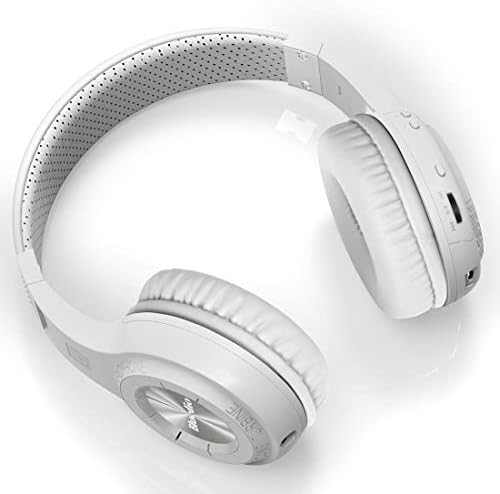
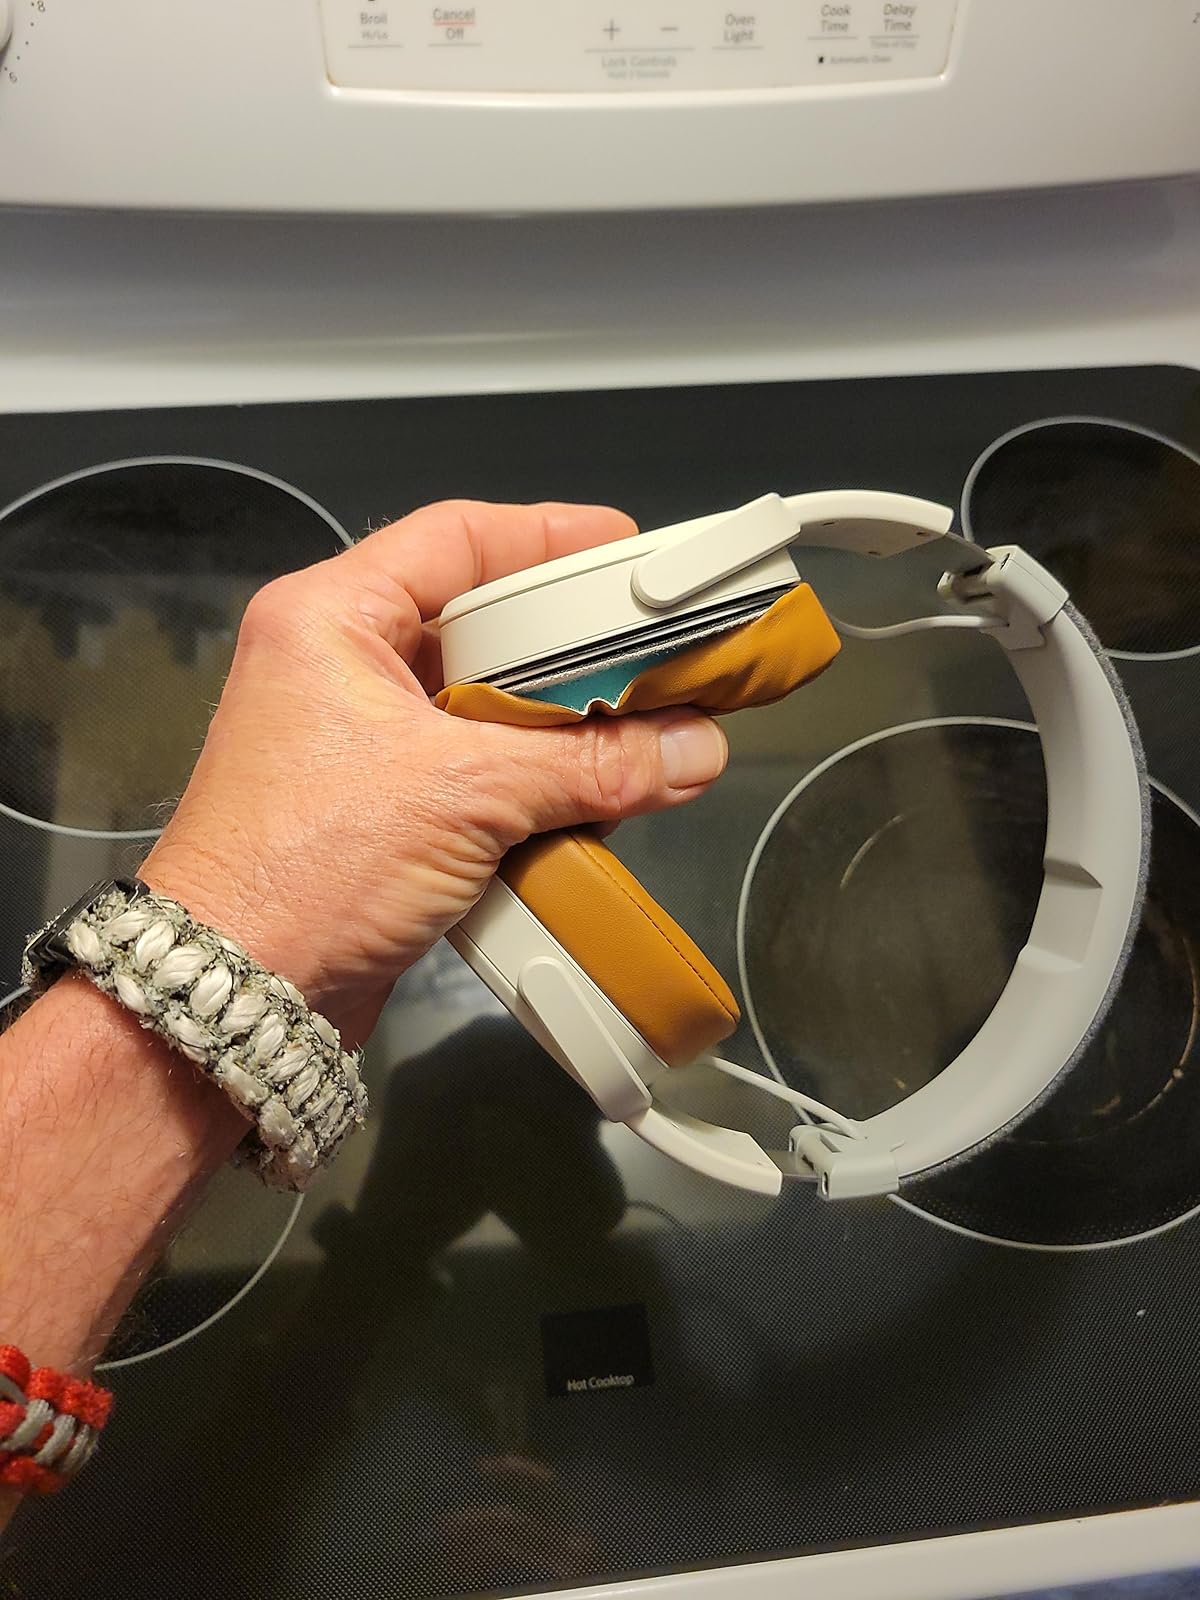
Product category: headphones
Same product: no